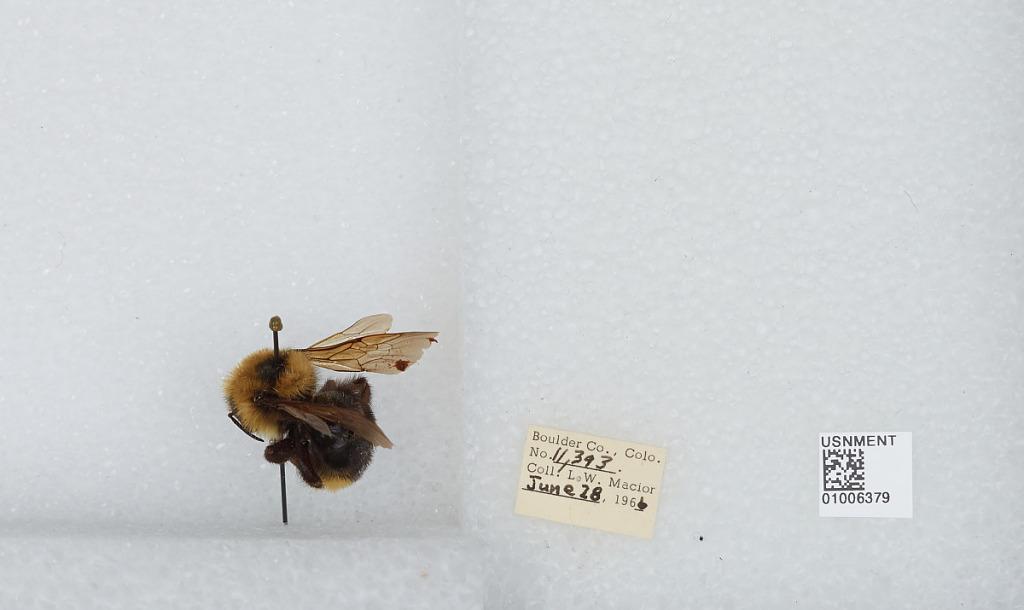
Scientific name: Bombus (Psithyrus) insularis (Smith)
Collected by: L. Macior
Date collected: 1966-6-28
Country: United States
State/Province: Colorado
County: Boulder
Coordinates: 40.015, -105.27